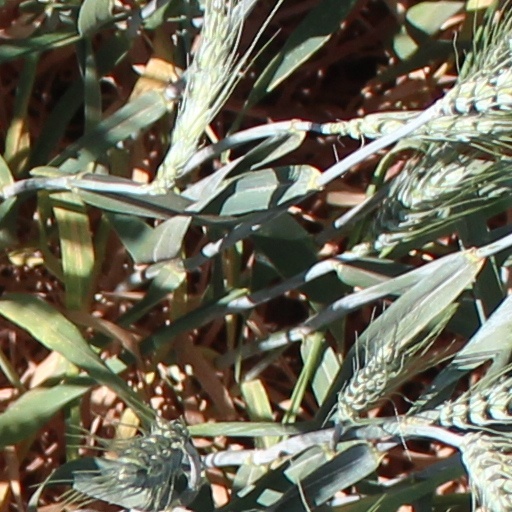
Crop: wheat